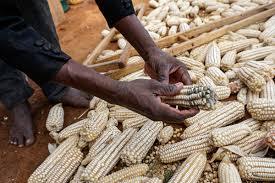
Hapo amesimama amesimama kando ya mahindi iliyo chini. Huyo mtu ameshika mahindi moja yenye inakaa kuaribika. Mahindi yote inakaa kuaribika pia. Kando kidogo kuna yenye imekawiwa. Kuna mahindi iliyo kwa upande ingine na kuna mahindi iliyo kwa upande.